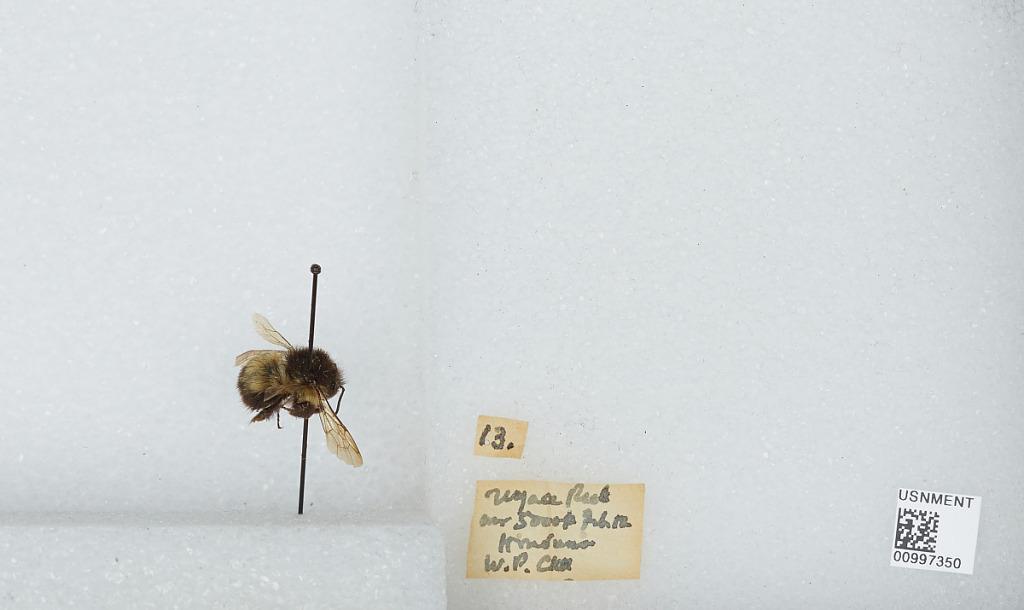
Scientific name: Bombus (Pyrobombus) ephippiatus (Say)
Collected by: W. Call
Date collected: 2012-2-
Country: Honduras
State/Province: Francisco Morazan
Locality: Uyuca Peak
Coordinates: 14.0186, -87.0775